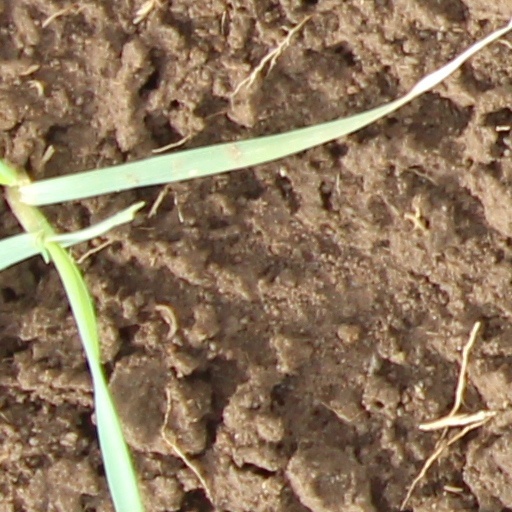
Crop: wheat